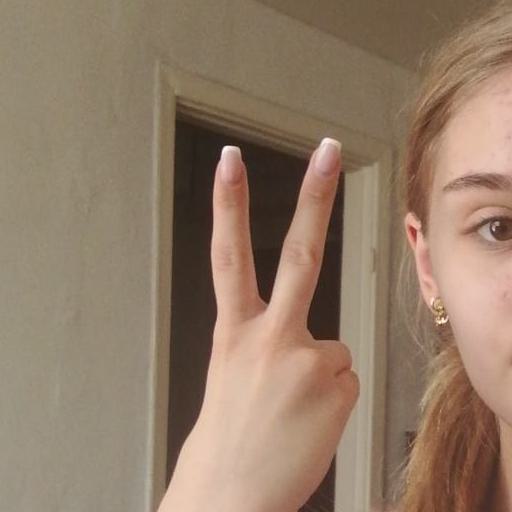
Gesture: peace_inverted